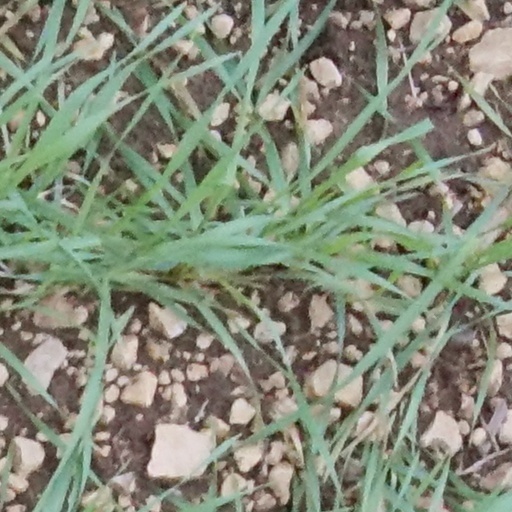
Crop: wheat